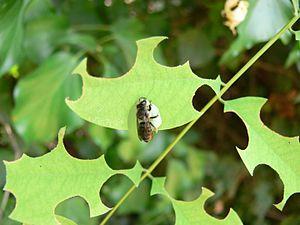
Megachile rotundata, ou «
Le genre Megachile regroupe au sein de la famille des Megachilidae un grand nombre d'espèces d'abeilles solitaires.
Les abeilles forment un clade d'insectes hyménoptères de la superfamille des Apoïdes. Au moins 20 000 espèces d'abeilles sont répertoriées sur la planète dont environ 2 000 en Europe et près de 1 000 en France. En Europe, l'espèce la plus connue est Apis mellifera qui, comme la plupart des abeilles à miel, appartient au genre Apis. Cependant, la majorité des abeilles ne produit pas de miel, elles se nourrissent du nectar des fleurs. Une abeille d'hiver peut vivre jusqu'à 10 mois, tandis qu'une abeille d'été peut vivre jusqu'à 1 mois.
L'abeille découpeuse ou abeille tapissière, est une espèce d'abeilles solitaires appartenant au genre Megachile. Ces abeilles construisent des loges à partir de morceaux de feuilles découpées de, dans lesquelles elles déposent leurs œufs.